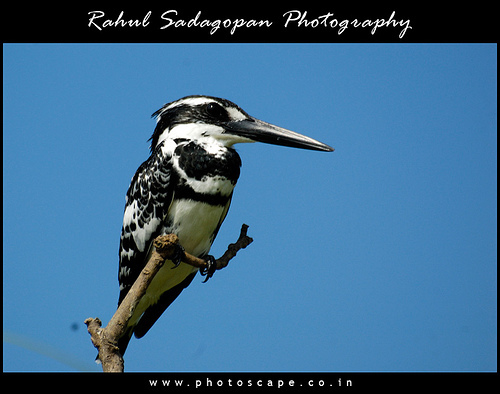
the pied kingfisher is a water kingfisher and is found widely distributed across africa and asia. its black and white plumage, crest and the habit of hovering over clear lakes and rivers before diving for fish makes it distinctive
this is a black and white bird with a long pointed black beak.
this medium sized bird has a very large dagger-shaped black bill, and is colored white with black crested crown, black eye stripe, black crescent on its chest and black mottled wings.
this small crested bird is white and black with a very large, flat black beak.
this bird has a black and white pattern with a really long thick pointy bill.
this bird has wings that are black and white and a long bill
this is a black and white bird with a long beak and stripes on its face and body.
this bird has a long bill, a white breast and its' plumage overall is white and black.
small white breasted bird with black patches across body and a long beak the length of the breast.
this bird has a long and broad black bill and a white belly and black crown.
Species: Pied Kingfisher